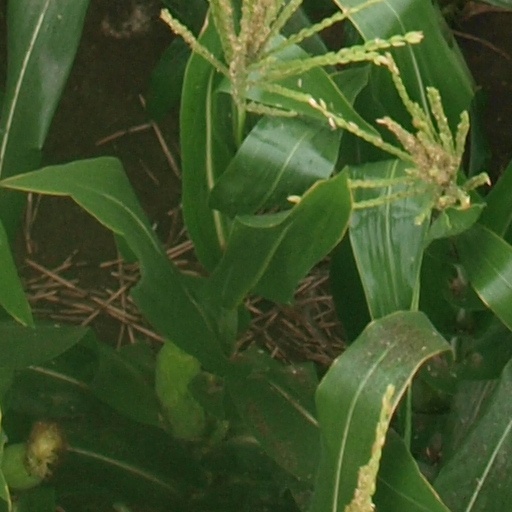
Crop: maize; corn